Marinid Walls of Algeciras

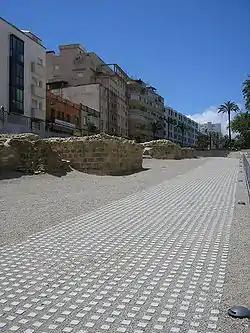

The Marinid Walls of Algeciras (Spanish: "Parque Arqueológico de las Murallas Meriníes de Algeciras") are city walls located in Algeciras, Spain. The walls were declared "Bien de Interés Cultural" in 1985.